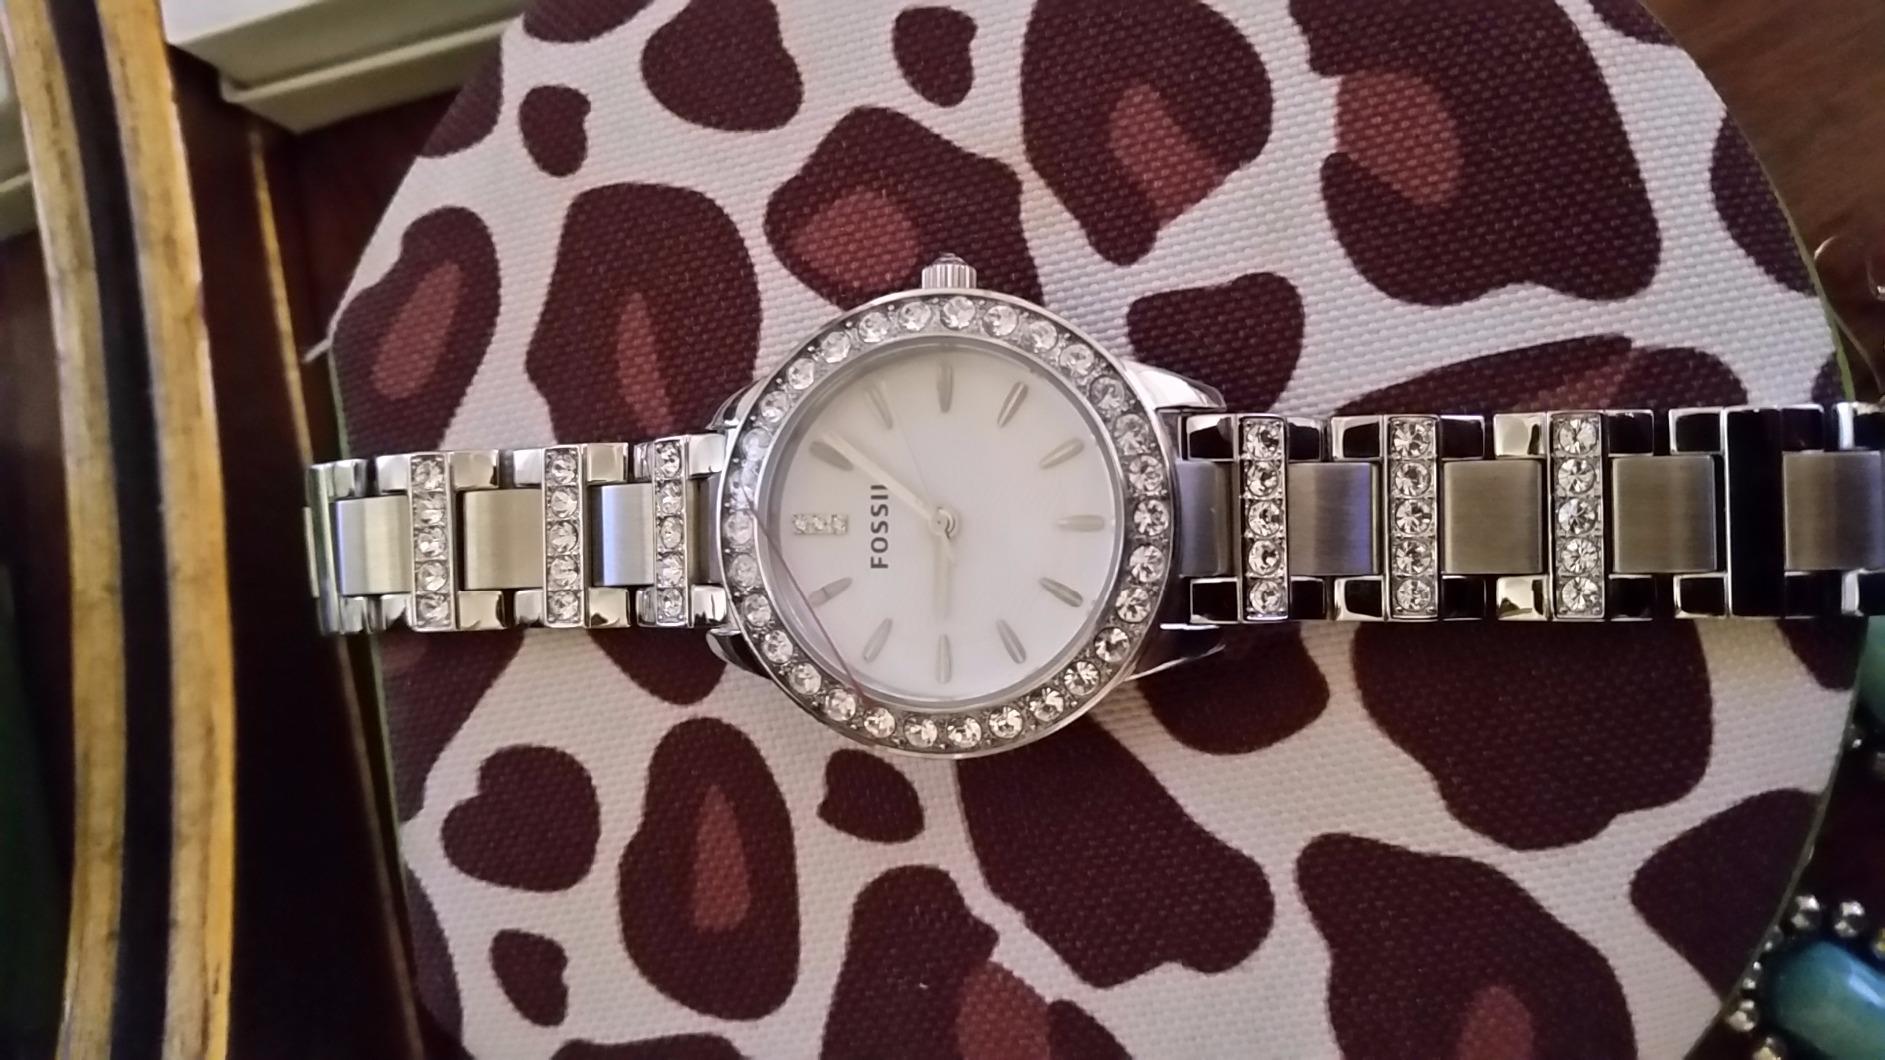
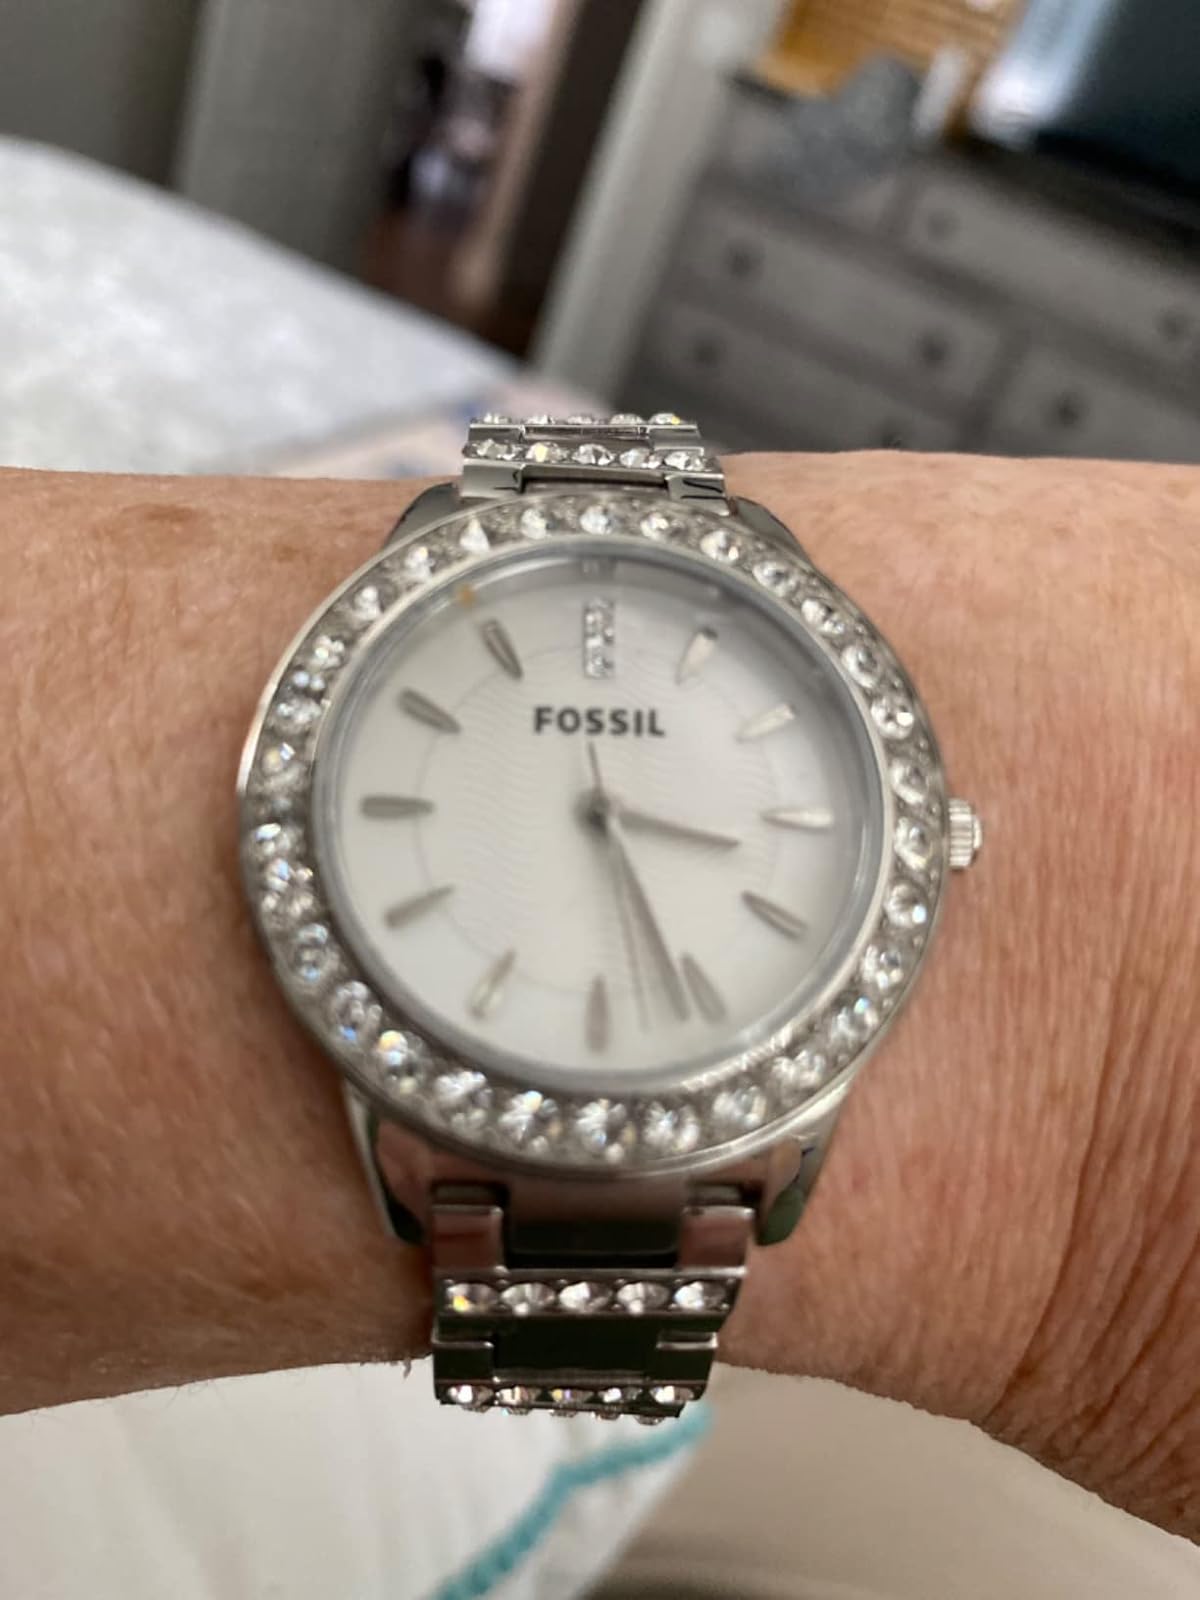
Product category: accessories_watch
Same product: yes